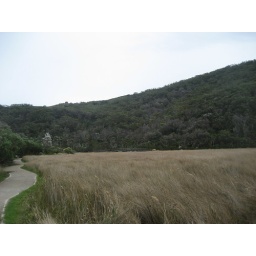
the bridge over tidal river from distance